Moon Sung-min

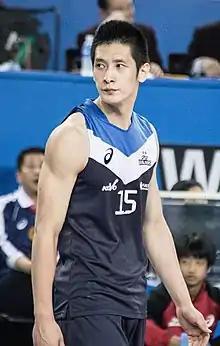

Moon Sung-min (born September 14, 1986) is a male volleyball player from South Korea. He currently plays as an opposite spiker for the Cheonan Hyundai Capital Skywalkers in the V-League.